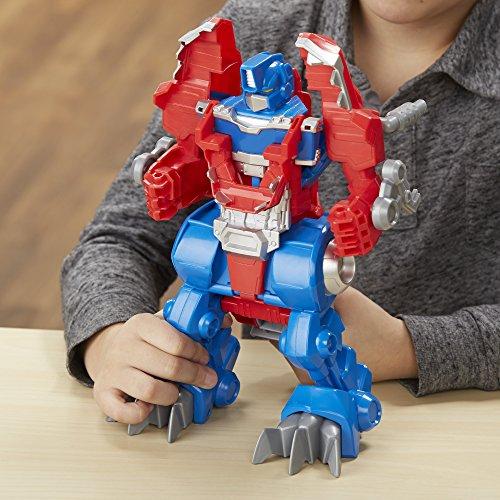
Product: Playskool Heroes Transformers Rescue Bots Knight Watch Optimus Prime
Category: Toys & Games | Toy Figures & Playsets
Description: Includes Knight Watch Optimus Prime figure, Scale the Shield Bot and Lance the Raptor Bot Mini Con figures.
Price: $26.99
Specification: ProductDimensions:3.2x12.5x11inches|ItemWeight:1pounds|ShippingWeight:1.55pounds(Viewshippingratesandpolicies)|DomesticShipping:ItemcanbeshippedwithinU.S.|InternationalShipping:ThisitemcanbeshippedtoselectcountriesoutsideoftheU.S.LearnMore|ASIN:B071G3F1CL|Itemmodelnumber:E0158|Manufacturerrecommendedage:36months-7years